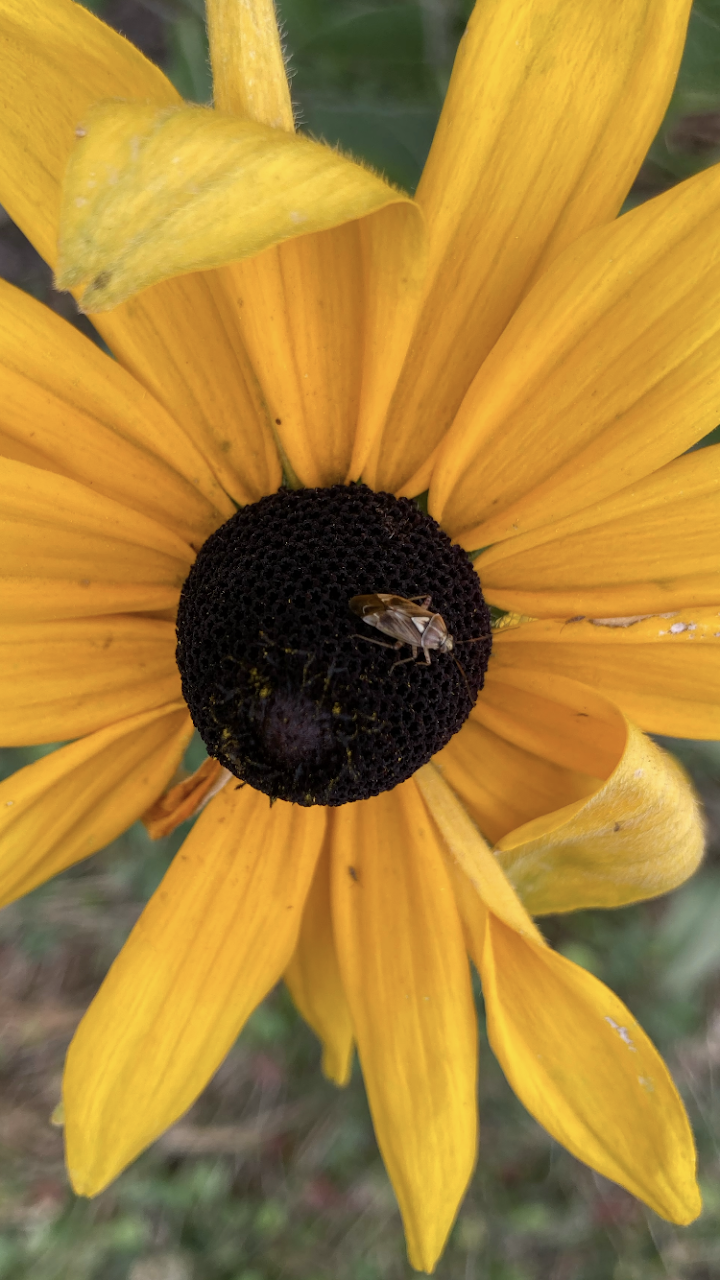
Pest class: lygus_bug